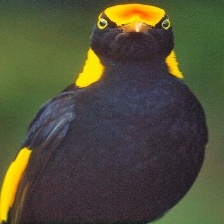
Species: REGENT BOWERBIRD
Scientific name: SERICULUS CHRYSOCEPHALUS